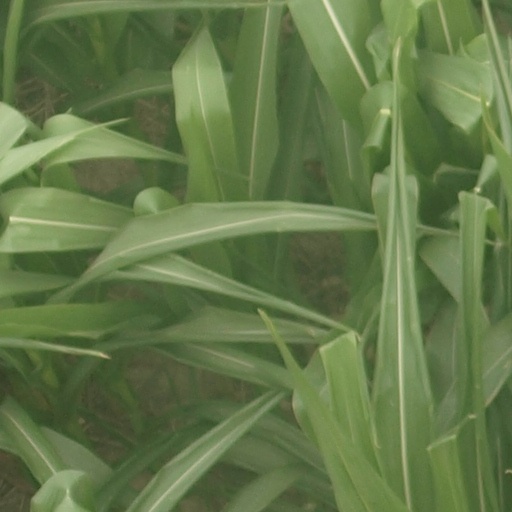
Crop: maize; corn